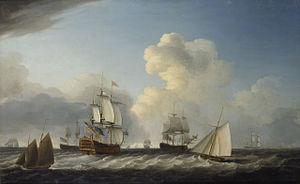
Le HMS Saint-George, portant le pavillon d'un vice-amiral de l'escadre rouge, accompagnés d'autres vaisseaux, par Dominic Serres. Peinture de 1787.
Le HMS St George est un vaisseau de ligne de 2ᵉ rang de 98 canons de la Royal Navy, lancé le 14 octobre 1785 à Portsmouth. En 1793, il fait l'une des plus importantes prises faites par la Navy. Il participe par la suite à la bataille des îles d'Hyères en 1795 et à la bataille de Copenhague en 1801. Il fait naufrage au large du Jutland en 1811, et la quasi-totalité de ses marins périssent noyés.